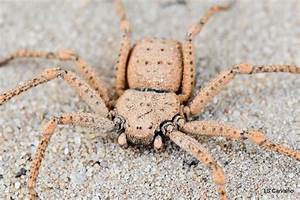
Label: spider